Gaz-e Borkhar

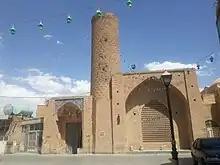
Grand Mosque of Gaz

The Grand Mosque of Gaz is a small four-porch mosque of the Seljuk period (the sixth century) that has been damaged and renovated in the next session, but has retained a large amount of its Seljuk characteristics. The northern, southern, east and west porches in this mosque are two to two mirrors, with a square and its length and width of about 2 meters. The Seljuk works of this mosque are on its western porch and there are two current corridors of the mosque on both sides of the porch. In each of the northern and southern sides, the porch is at an in height of two and a half meters.